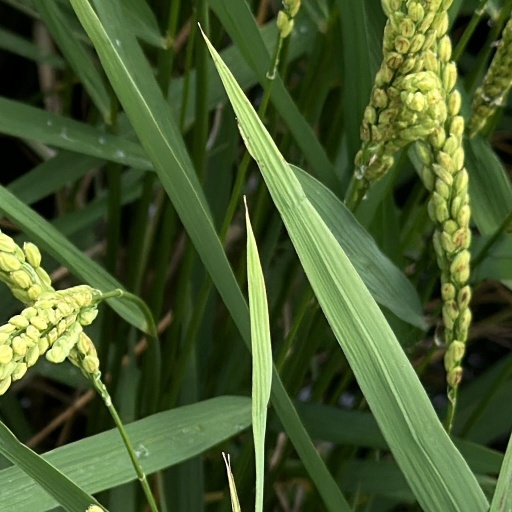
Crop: rice